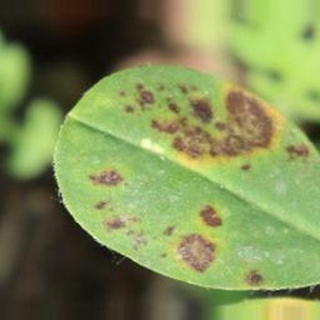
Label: groundnut_late_leaf_spot